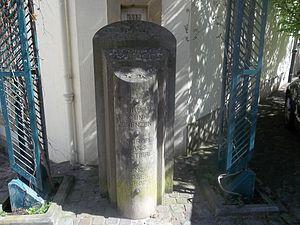
Schengen est une commune luxembourgeoise située dans le canton de Remich. Le village de Schengen n'est pas actuellement le chef-lieu de la commune. La localité est principalement connue du fait du traité sur la suppression des contrôles aux frontières européennes qui y fut signé en 1985.
La situation linguistique du Luxembourg se caractérise par la pratique et la reconnaissance de trois langues : le français, l’allemand et la langue nationale, qui est le luxembourgeois et qui a été établie dans la législation en 1984. Ces trois langues sont utilisées comme langues administratives.